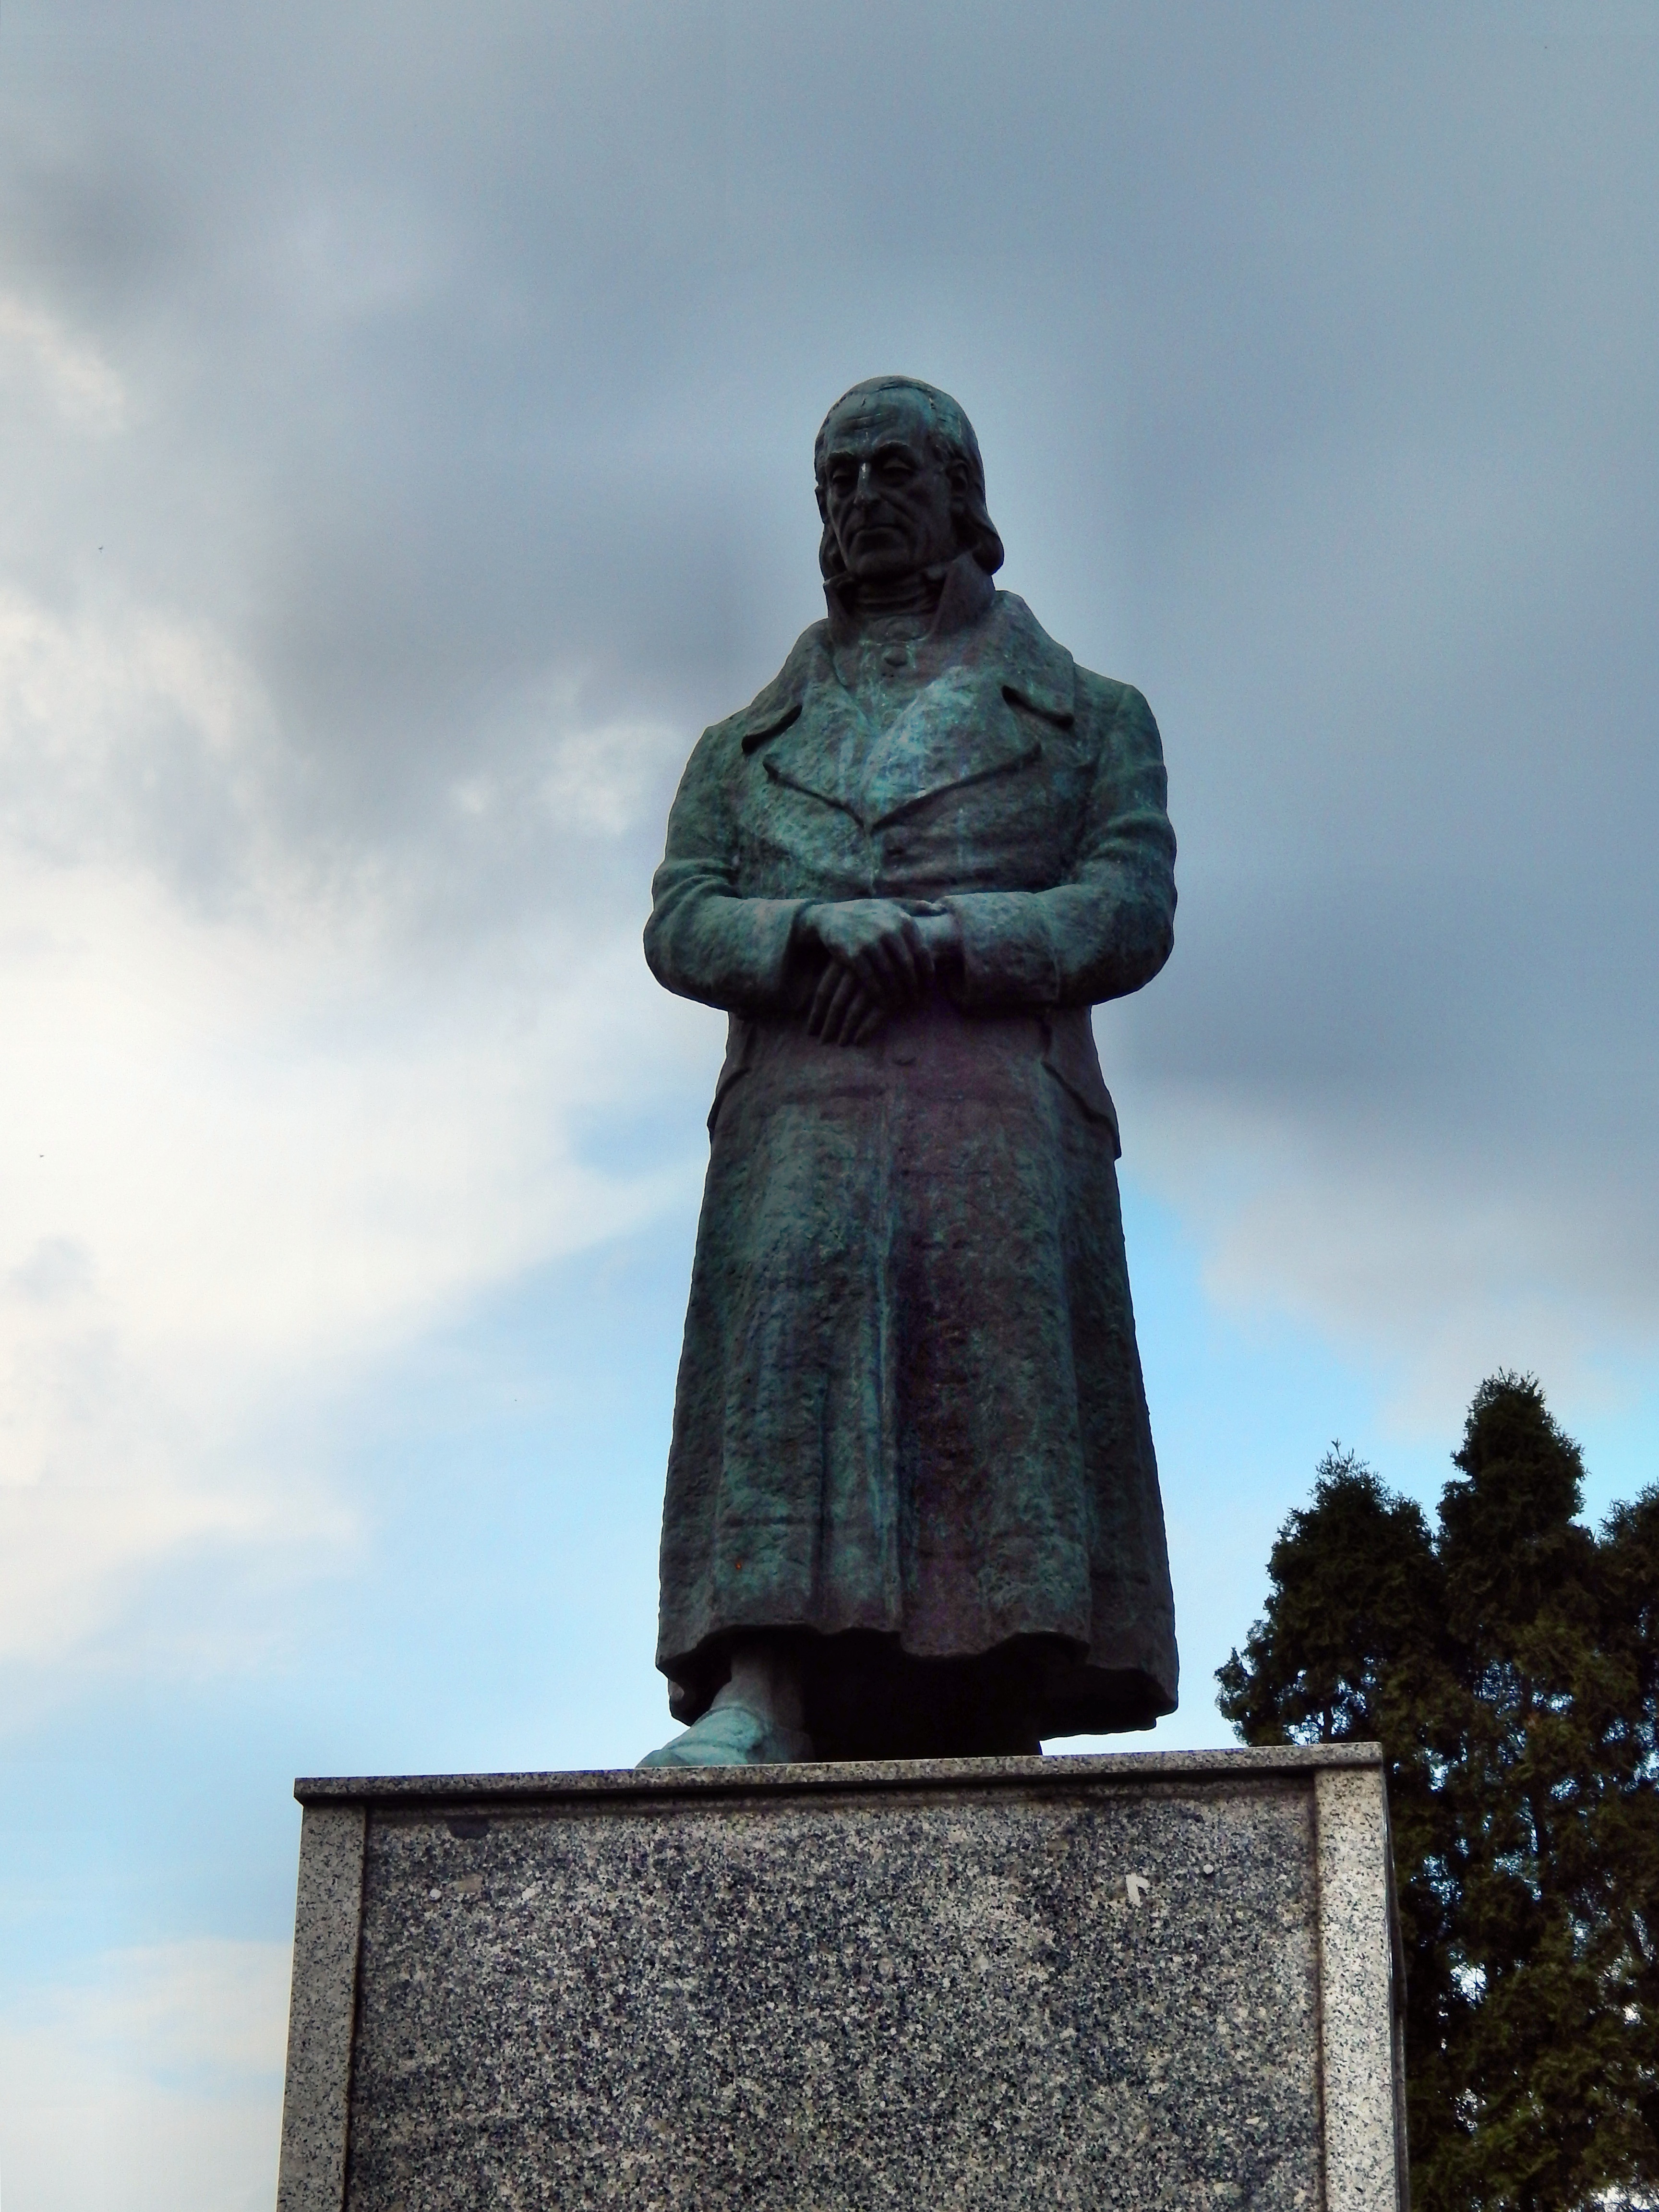
monument, statue, landmark, artwork, sculpture, memorial, art, figure, temple, character, the statue, the hero